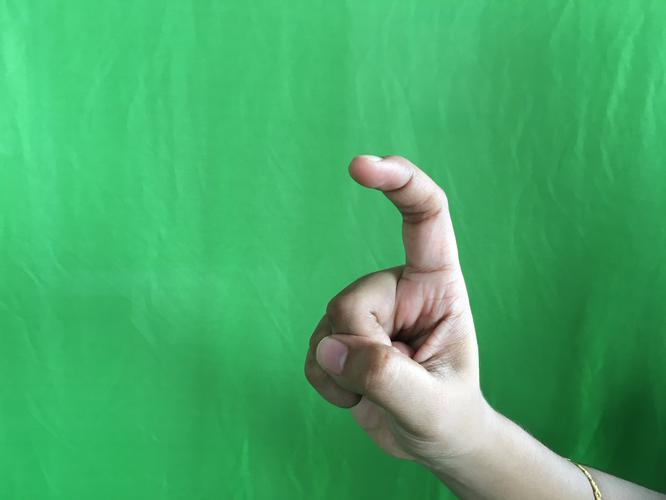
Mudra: Tamarachudam
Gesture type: single_hand